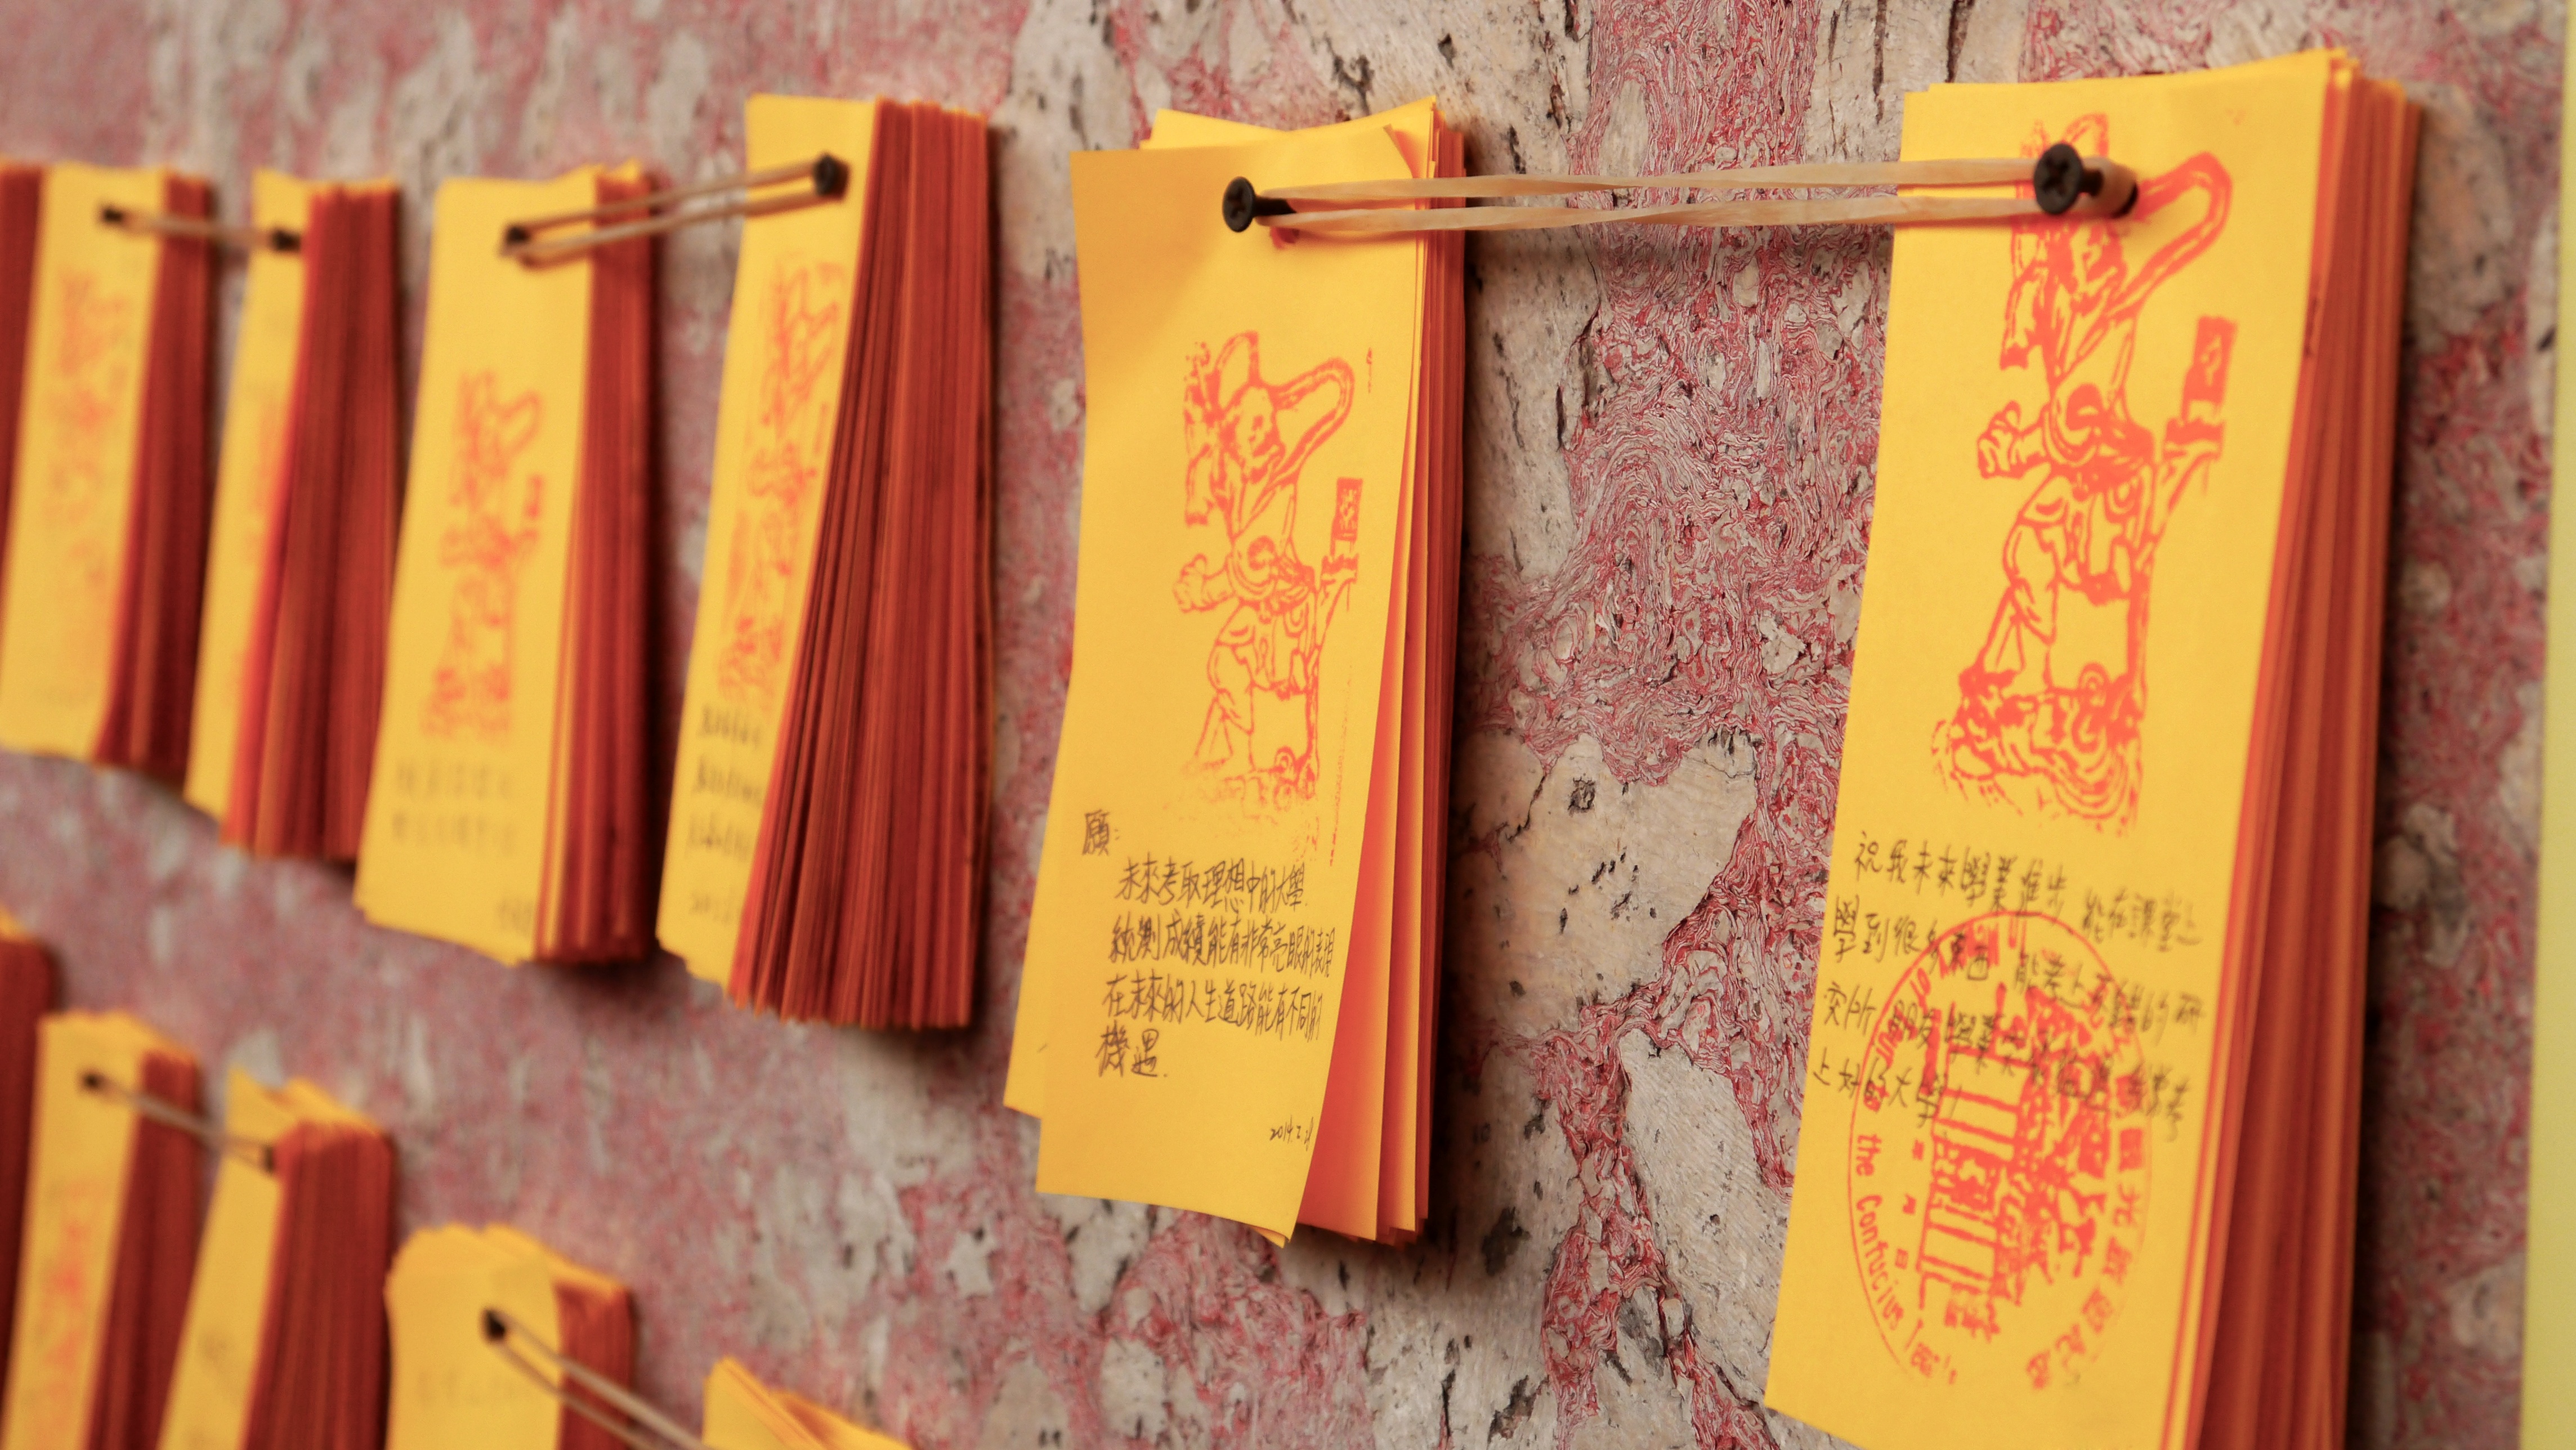
book, wood, color, yellow, background, text, desire, landscape view